Tait–Ervin House

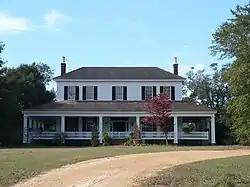
Front elevation of the Tait–Ervin House, showing the wrap-around Carolina porch

The Tait–Ervin House, also known as Countryside, is a historic plantation house near Camden, Alabama. The two-story wood-frame house was built in 1855 for Robert Tait by a builder named Henry Cook. Robert was the grandson of Charles Tait, a United States Senator from Georgia. The plantation was acquired after the American Civil War by Robert Tait's sister, Sarah Asbury Tait Ervin, and her husband, Dr. Robert Hugh Ervin. Dr. Ervin served in both houses of the Alabama Legislature and was elected President Pro Tem of the state senate in 1872. The house remained in the Ervin family until 1991, when it was sold to the Phillipi family. The house was added to the National Register of Historic Places on February 24, 1995.